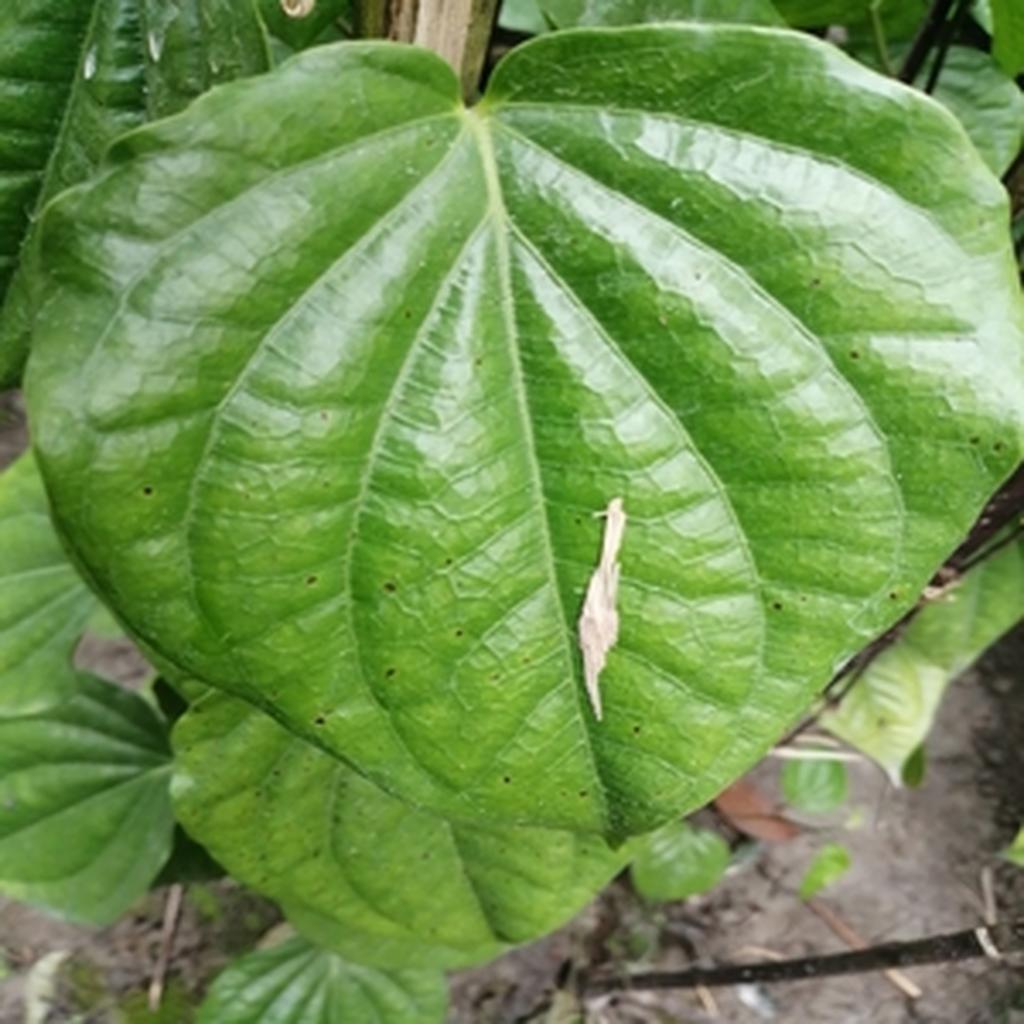
Label: Leaf_Spot